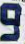
Number: 9